Jatindra Nath Das

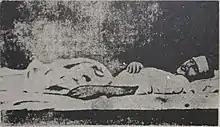
Das on his death bed in 1929

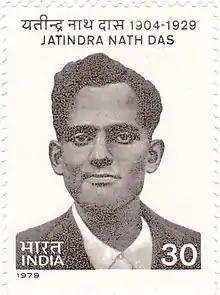
Das on a 1979 post-stamp of India

After his death, the Viceroy informed London that "Mr. Das of the Conspiracy Case, who was on hunger strike, died this afternoon at 1 p.m. Last night, five of the hunger strikers gave up their hunger strike. So, there are only Bhagat Singh and Batukeshwar Dutt who are on strike."